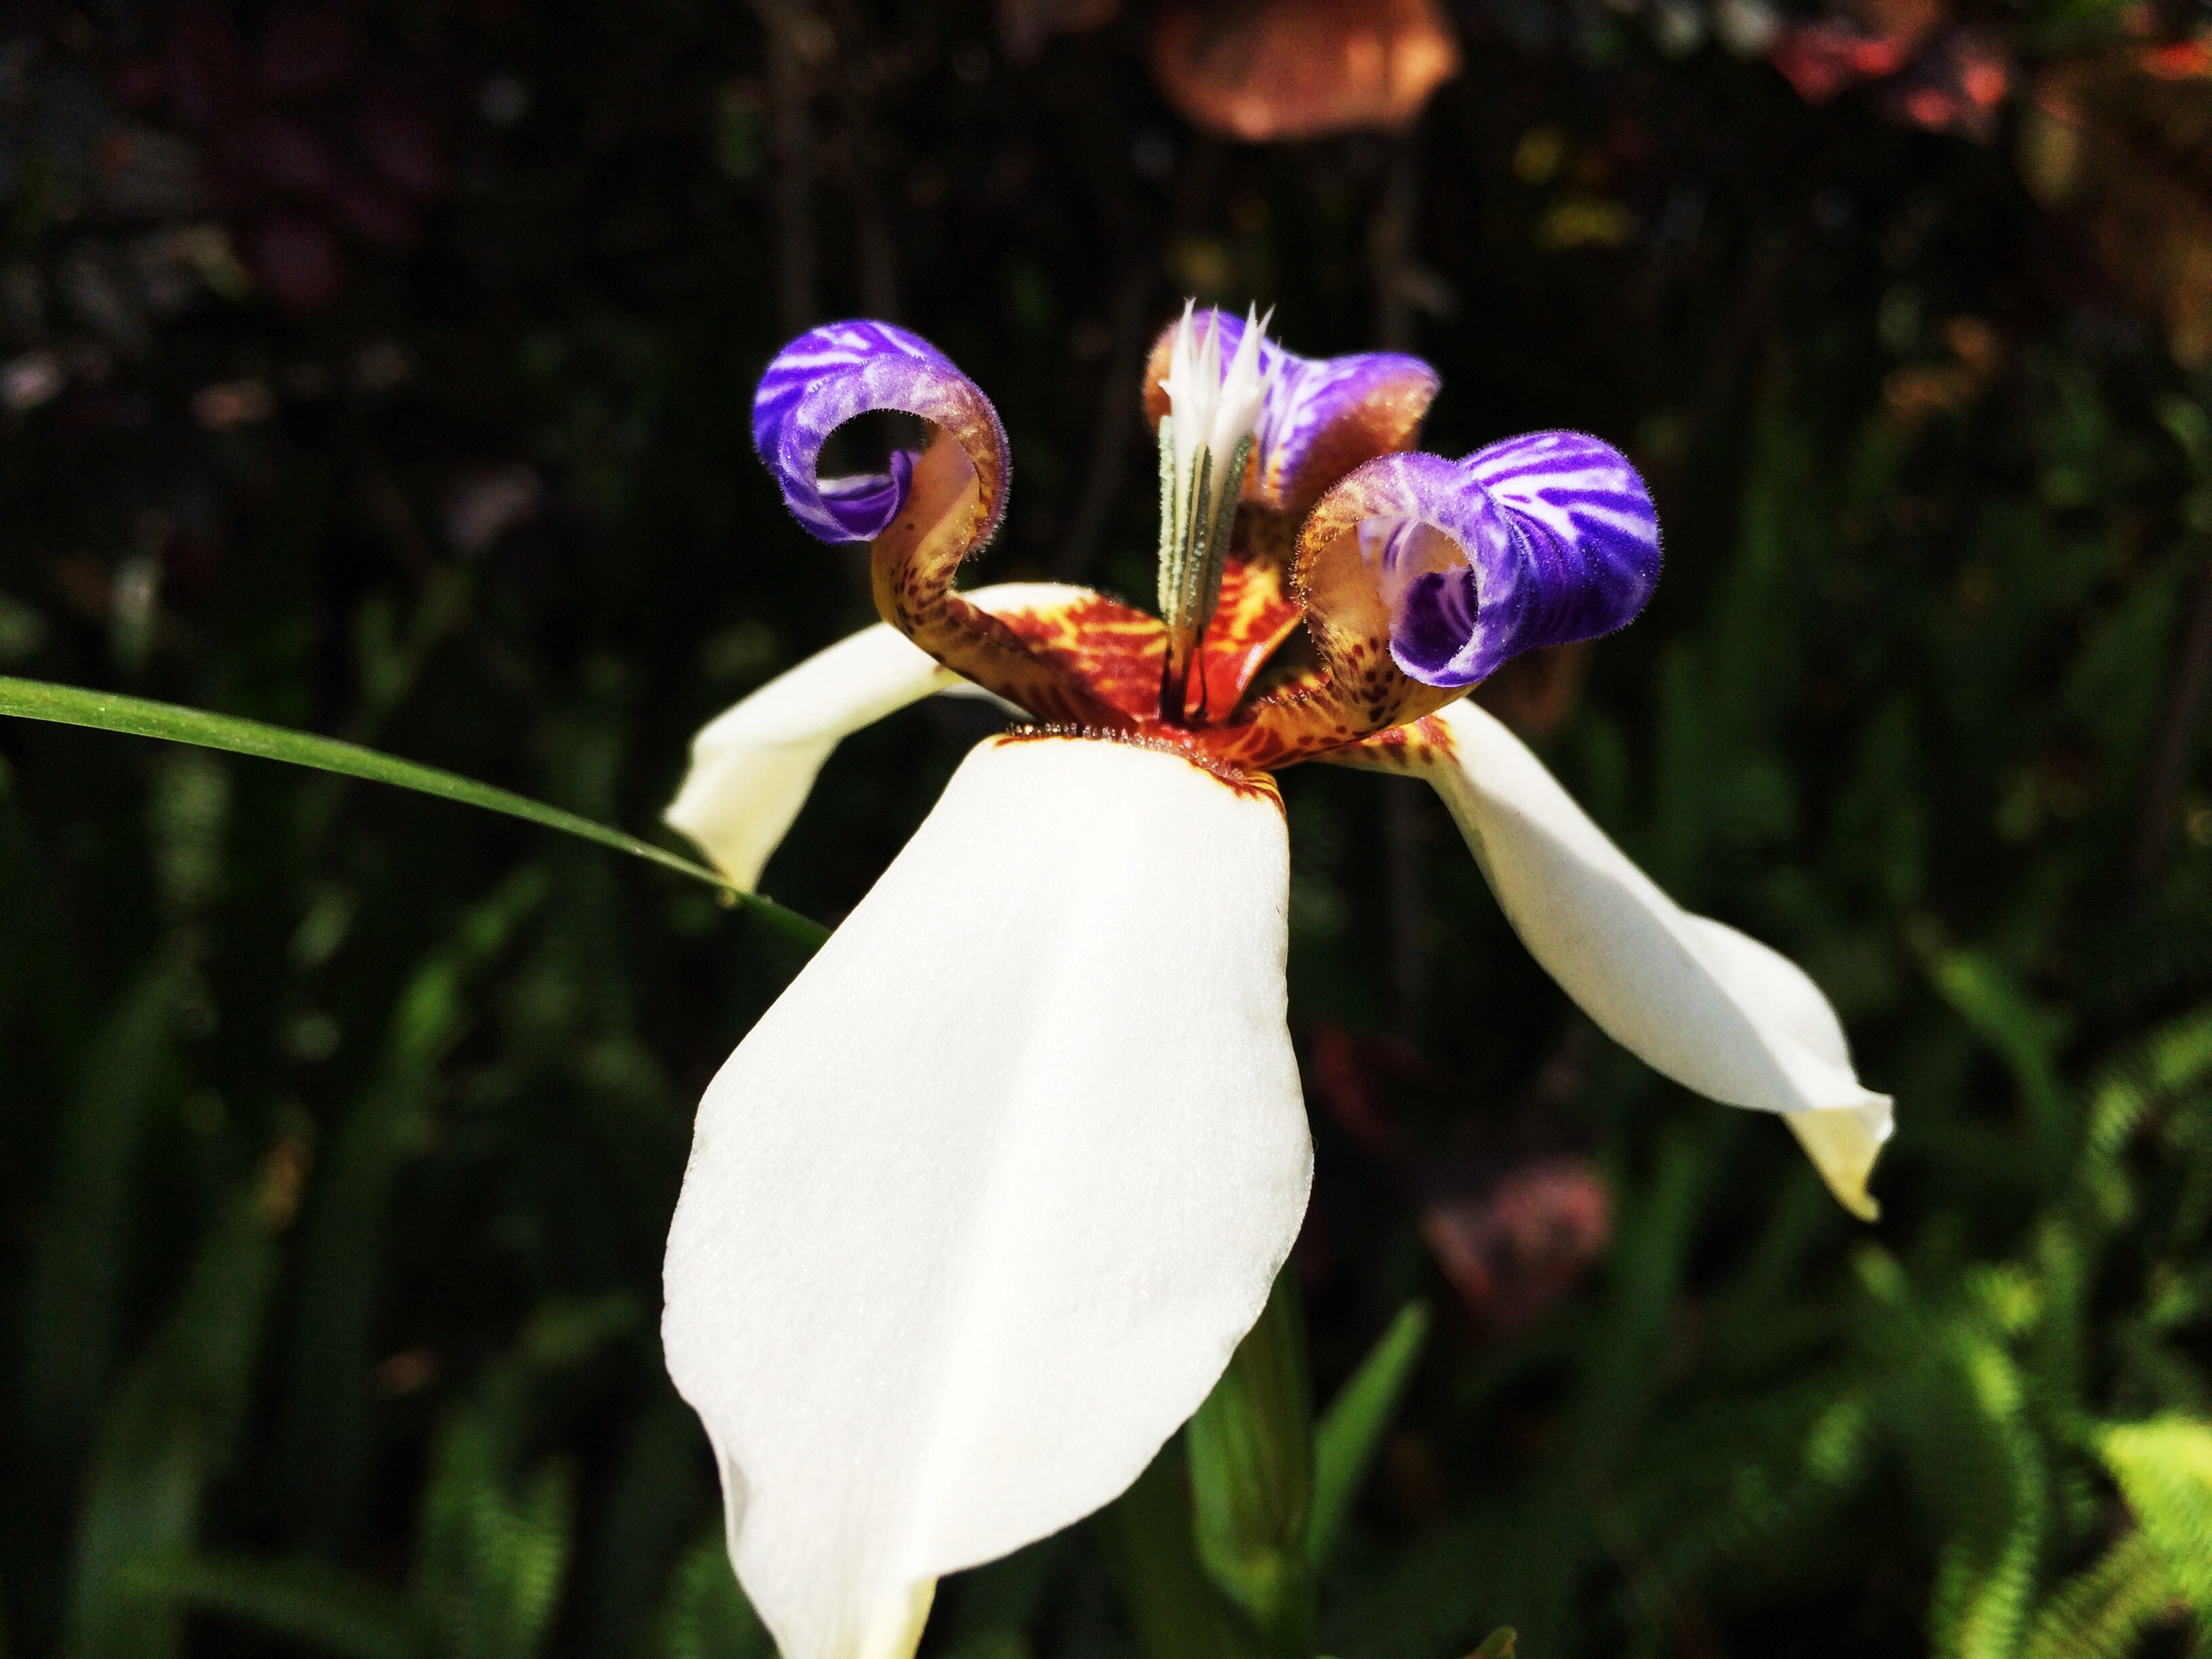
nature, blossom, plant, flower, petal, spring, botany, flora, wildflower, flowers, close up, iris, eye, macro photography, flowering plant, land plant